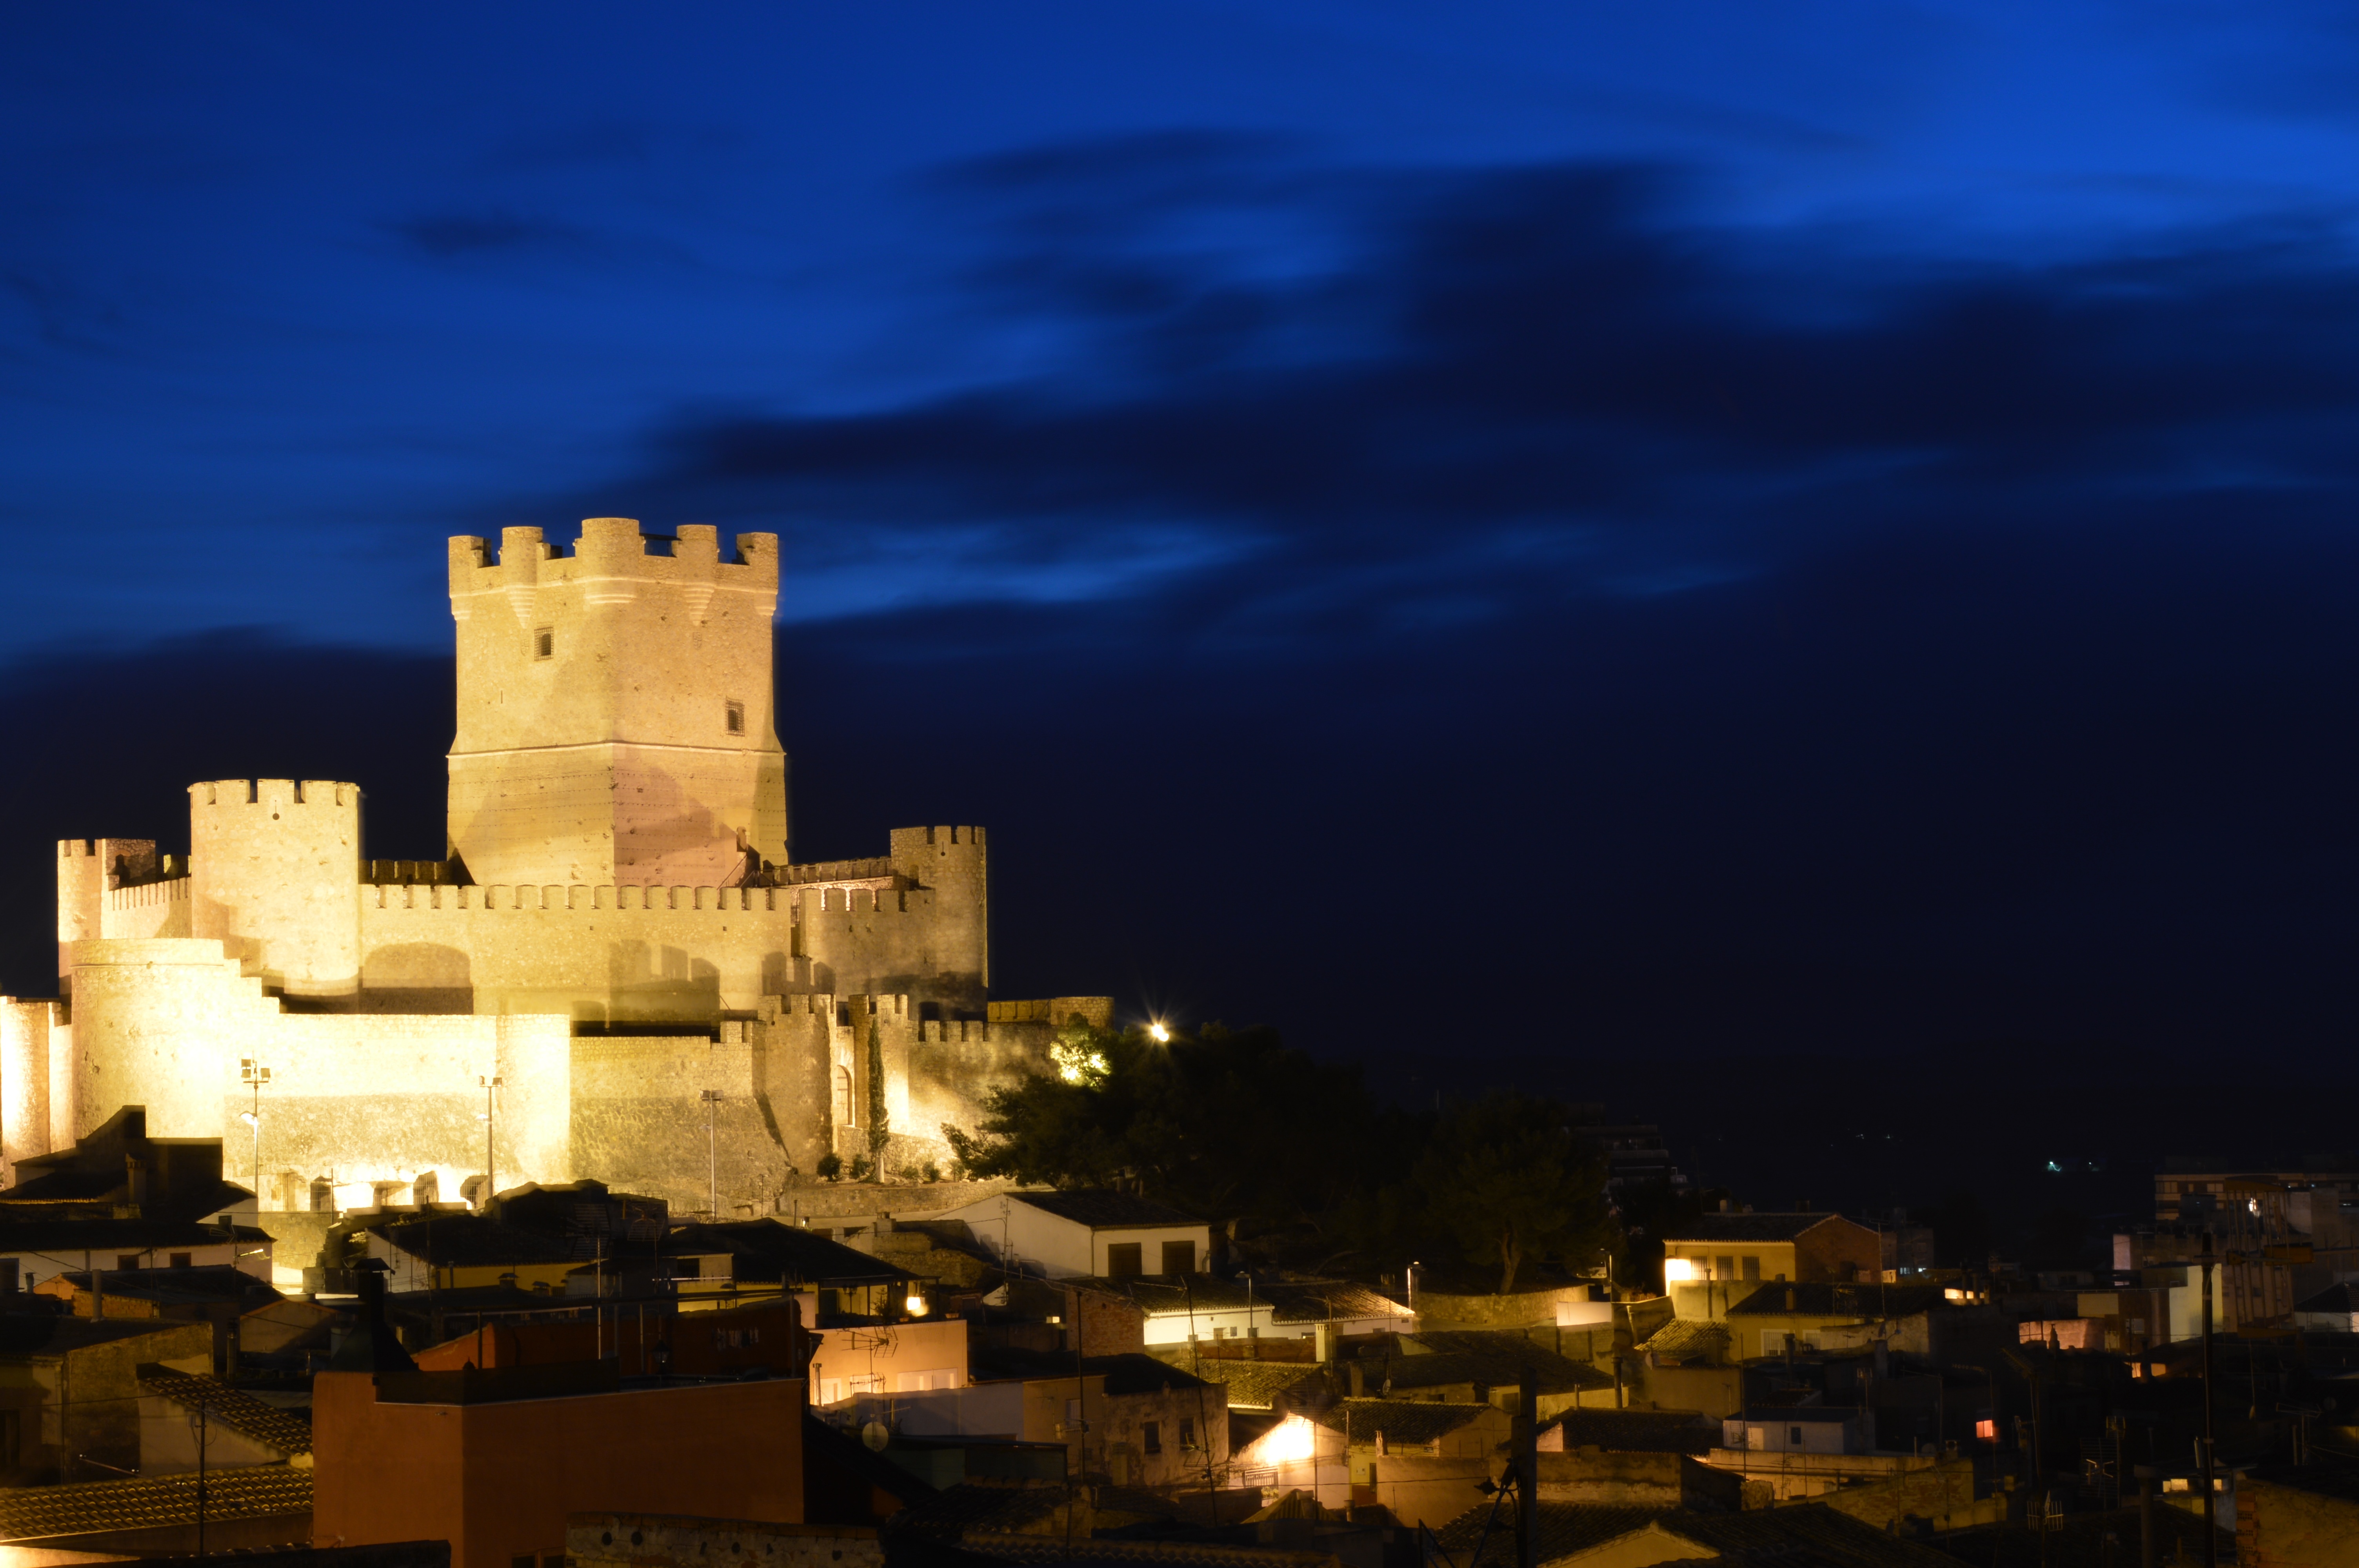
architecture, sky, night, building, palace, city, monument, cityscape, dusk, evening, reflection, tower, castle, landmark, tourism, medieval, fortress, spain, history, historical, kings